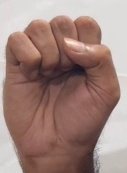
ASL sign: S